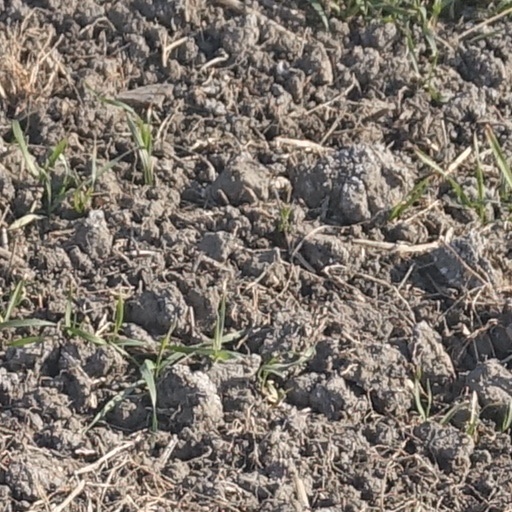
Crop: wheat